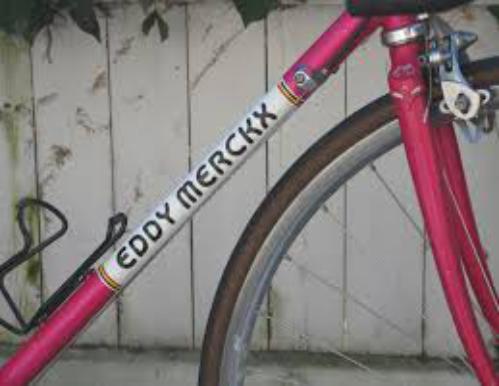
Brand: merckx
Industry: Transportation